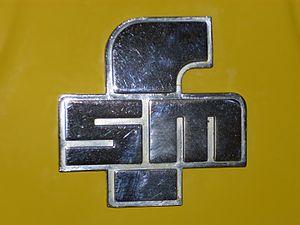
La Fabryka Samochodów Małolitrażowych - FSM, était une entreprise publique polonaise en activité de 1971 à 1992. Elle regroupait les usines automobiles implantées à Bielsko-Biala.